Ideology of the Workers' Party of Korea

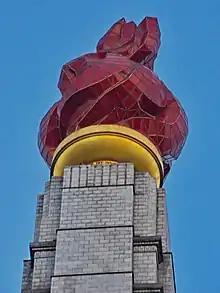
Torch symbolizing "Juche" at the top of the "Juche" Tower in Pyongyang

Although the term ""Juche"" was first used in Kim Il Sung's speech (given in 1955), "On Eliminating Dogmatism and Formalism and Establishing "Juche" in Ideological Work", "Juche" as a coherent ideology did not develop until the 1960s. Similar to Stalinism, it led to the development of an unofficial (later formalized) ideological system defending the central party leadership. Until about 1972, "Juche" was called a "creative application" of Marxism–Leninism and "the Marxism–Leninism of today", and Kim Il Sung was hailed as "the greatest Marxist–Leninist of our time". However, by 1976 "Juche" had become a separate ideology; Kim Jong Il called it "a unique ideology, the contents and structures which cannot simply be described as Marxist–Leninist."